West Coast (horse)

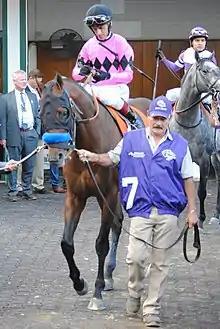
West Coast at the 2018 Breeders' Cup

West Coast (foaled May 14, 2014) is a retired American Thoroughbred racehorse, foaled, raised and sold by historic Thoroughbred nursery, Hermitage Farm. Unraced at age two, he was named the Champion three-year-old colt of 2017 after wins in the Travers Stakes and Pennsylvania Derby, plus a third-place finish in the Breeders' Cup Classic. At age four, he finished second in the Pegasus World Cup, Dubai World Cup and Awesome Again Stakes. He finished his career with a record of six wins from 13 starts and earnings of $5,803,800.